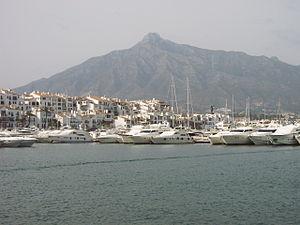
Marbella est une ville d’Espagne, de la province de Malaga, située dans la communauté autonome d’Andalousie. C'est une station balnéaire située sur la côte méditerranéenne de l'Andalousie, à 57 kilomètres au sud-ouest de la ville de Malaga et à 100 kilomètres au nord-est du détroit de Gibraltar.